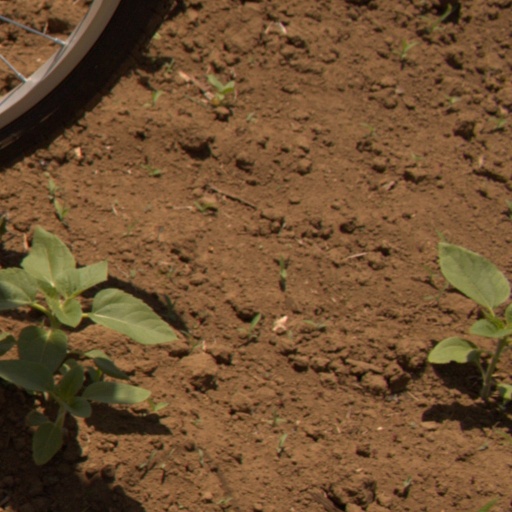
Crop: Jerusalem artichoke